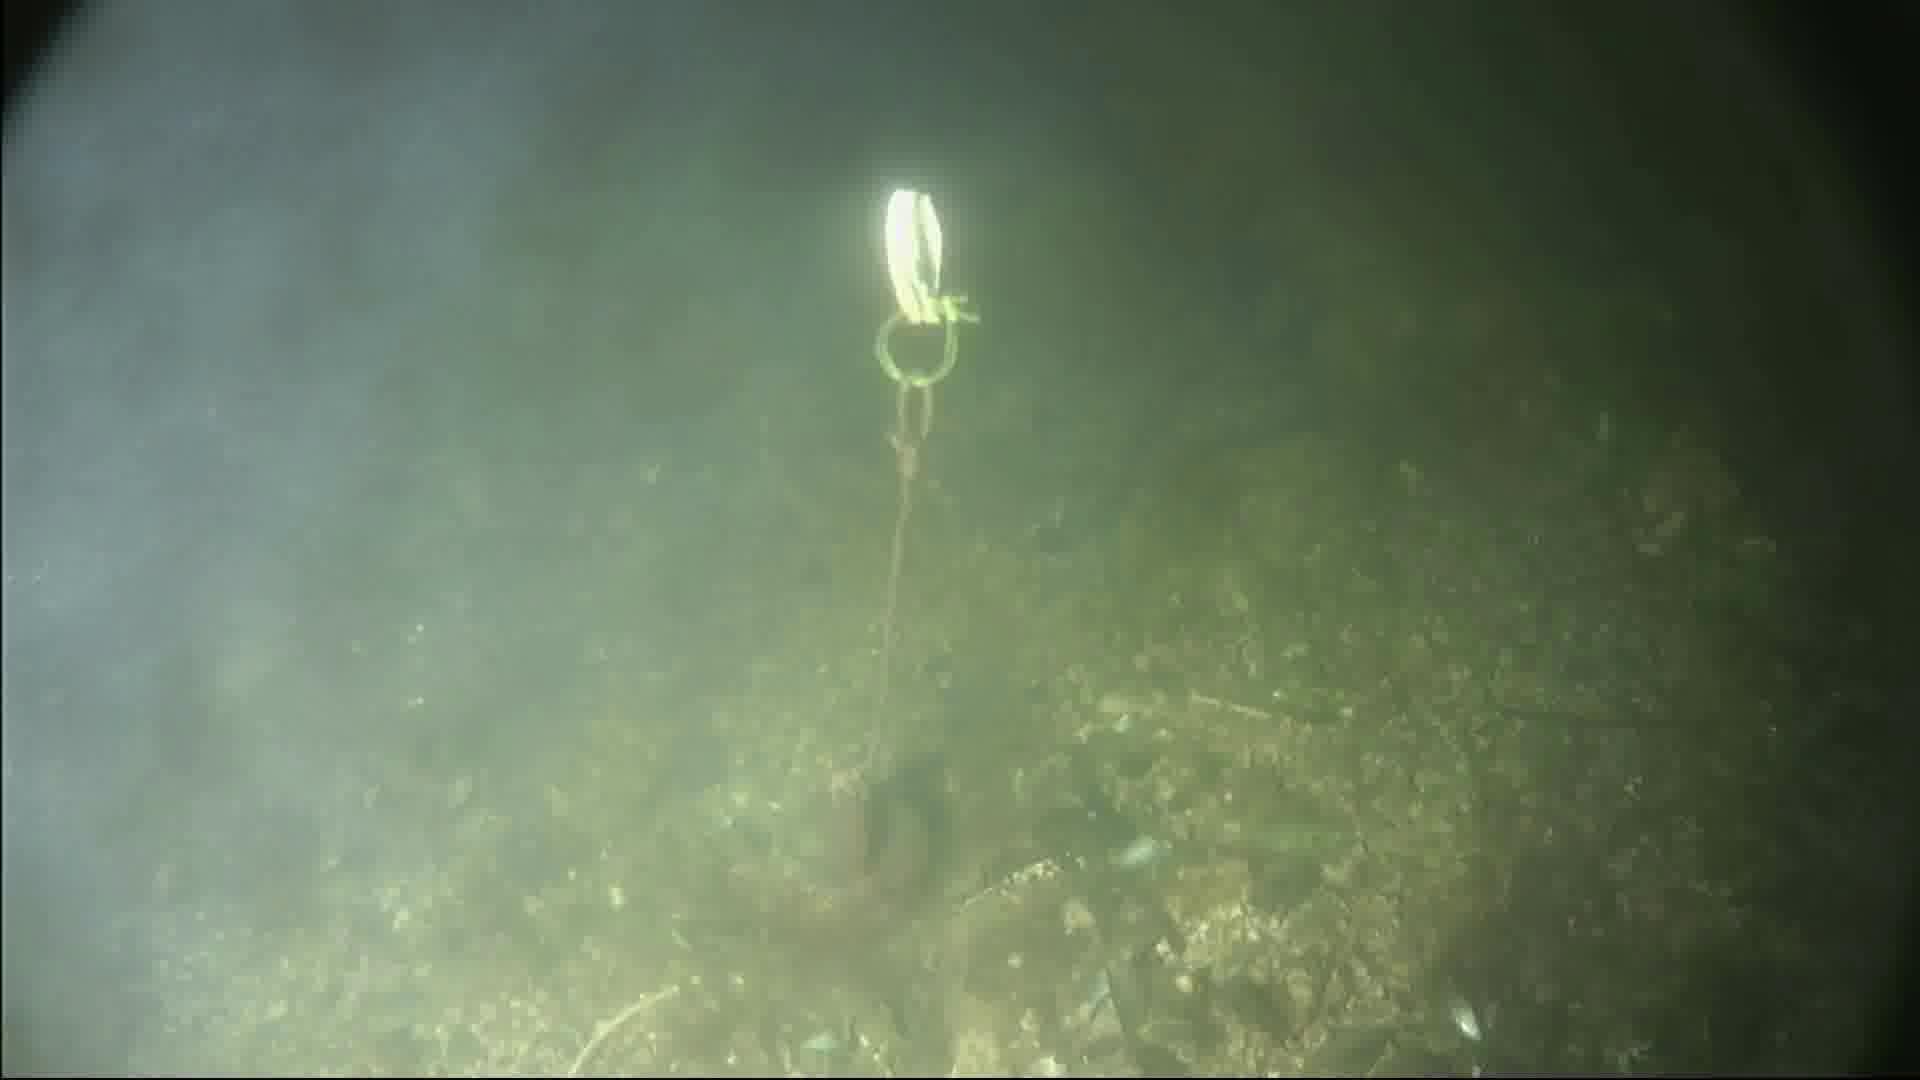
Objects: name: crab